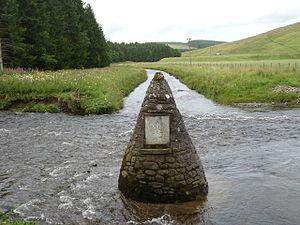
La rivière Esk, aussi appelée Border Esk, est un cours d'eau situé dans les Dumfries and Galloway en Écosse. La rivière se jette dans le Firth de Solway. Une petite portion se situe dans le comté de Cumbria en Angleterre.
Le monastère Kagyupa Samye Ling, fondé en 1967 par Chögyam Trungpa Rinpoché et Akong Rinpoché en Écosse, fut le premier centre de pratique du bouddhisme tibétain en Occident. Il est situé à Eskdalemuir, près de Langholm.